To Play or to Die

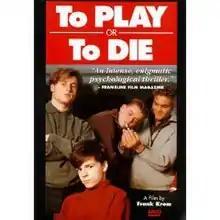
DVD cover

To Play or to Die is a 1990 Dutch gay-related psychological drama film directed by Frank Krom in his directorial debut and co-written by Krom and Anne van de Putte based on a story by Anna Blaman.